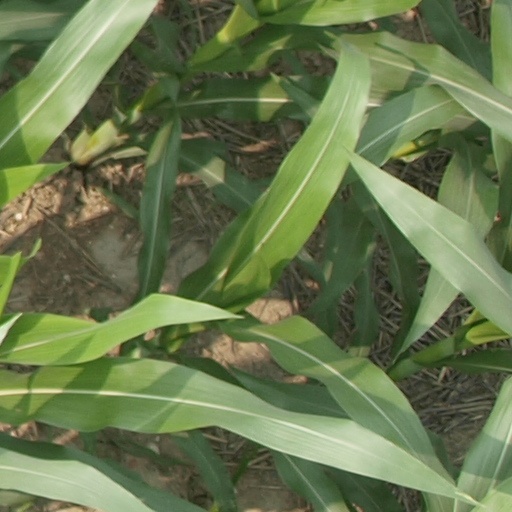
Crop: maize; corn